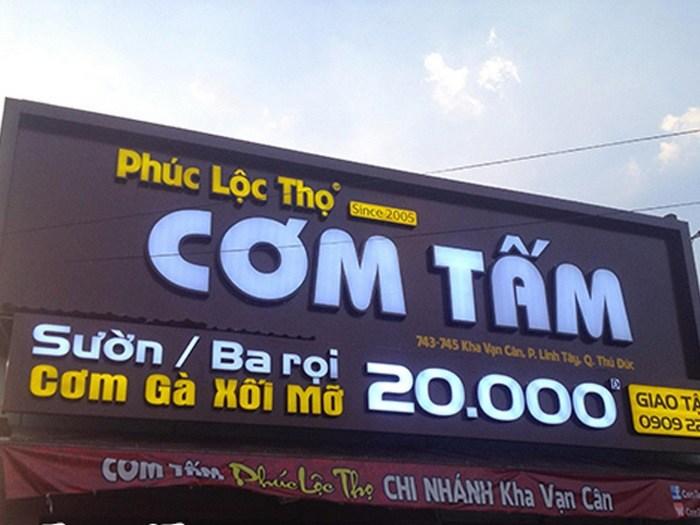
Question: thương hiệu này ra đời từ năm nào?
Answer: thương hiệu này ra đời từ năm 2005